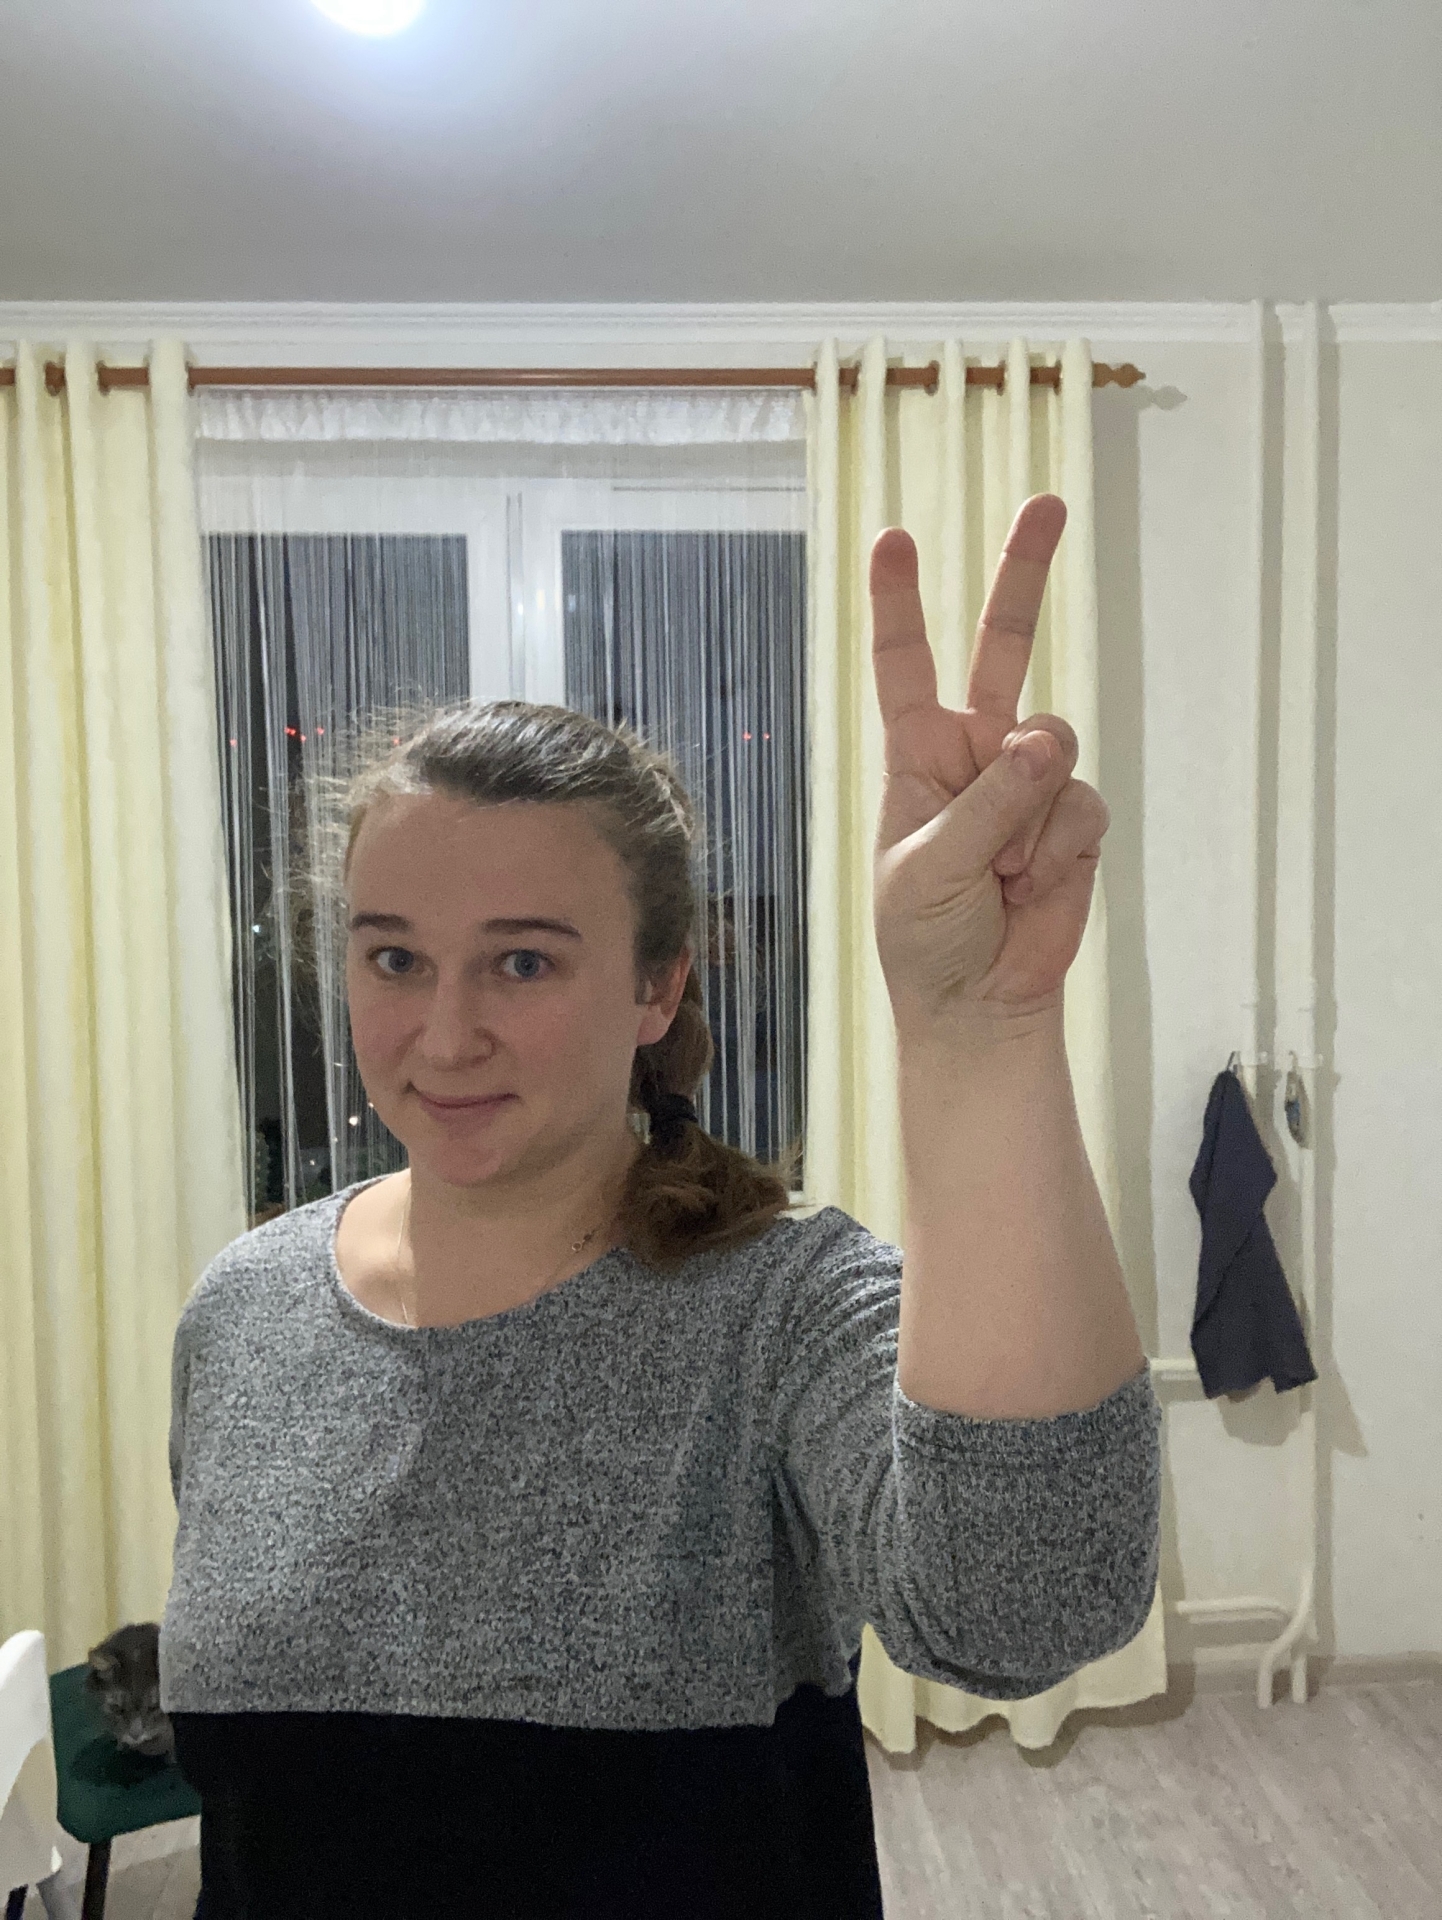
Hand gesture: peace